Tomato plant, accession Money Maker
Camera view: horizontal (90 deg, fisheye); turntable rotation: 150 degrees
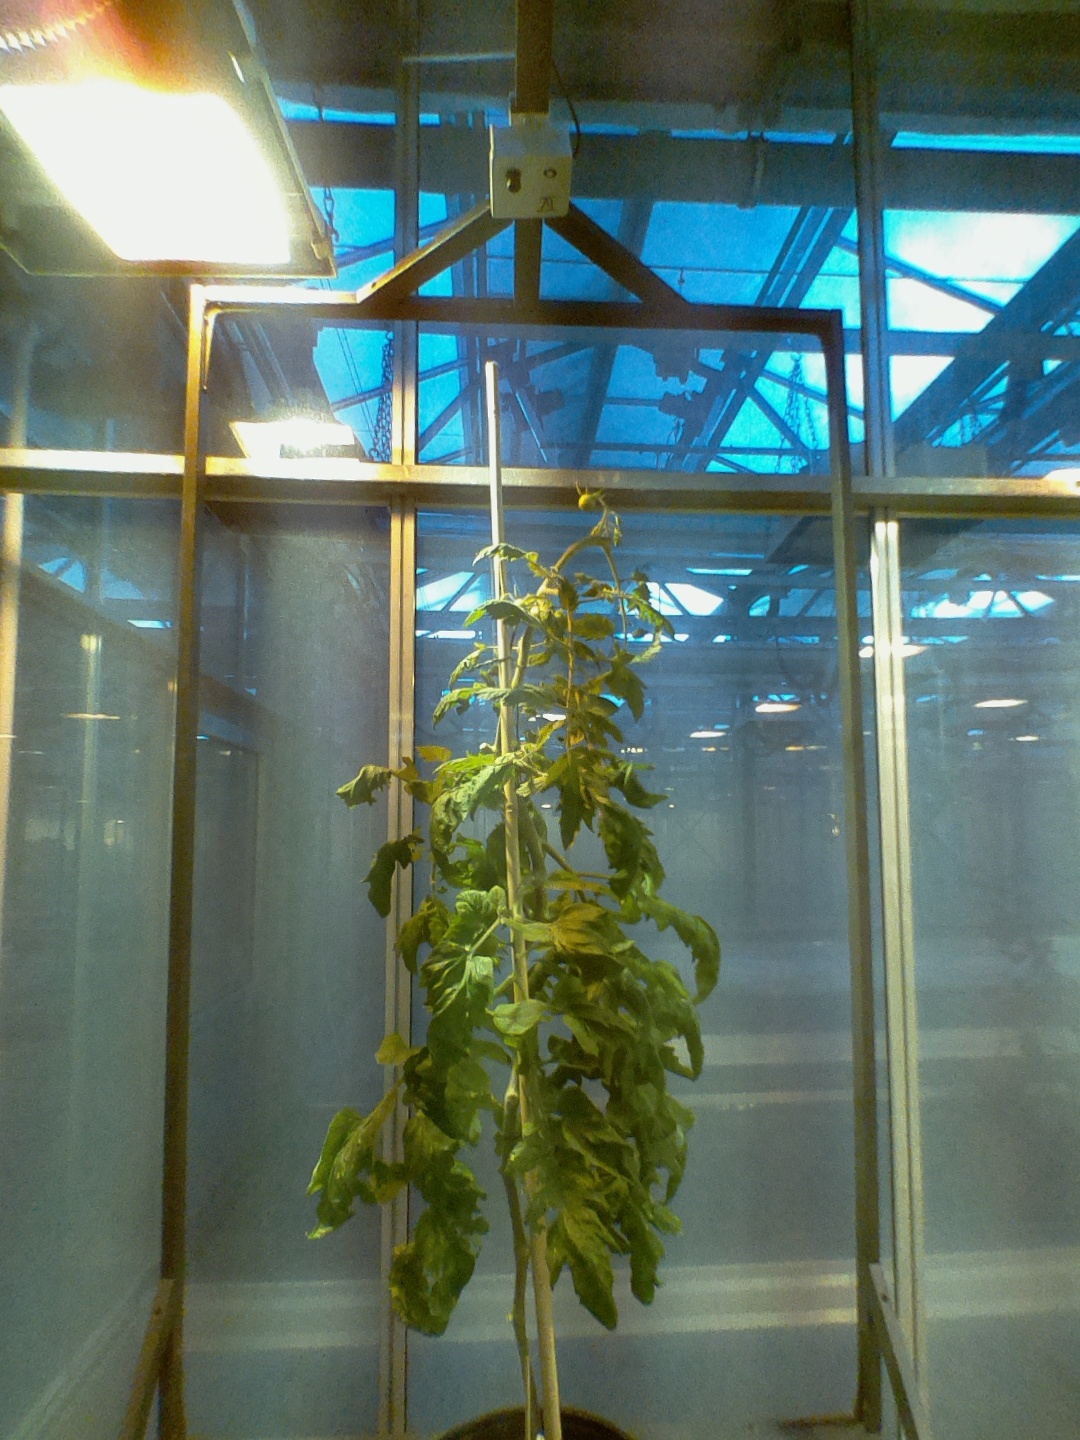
BBCH growth stage 76: 60%-70% of final fruit size